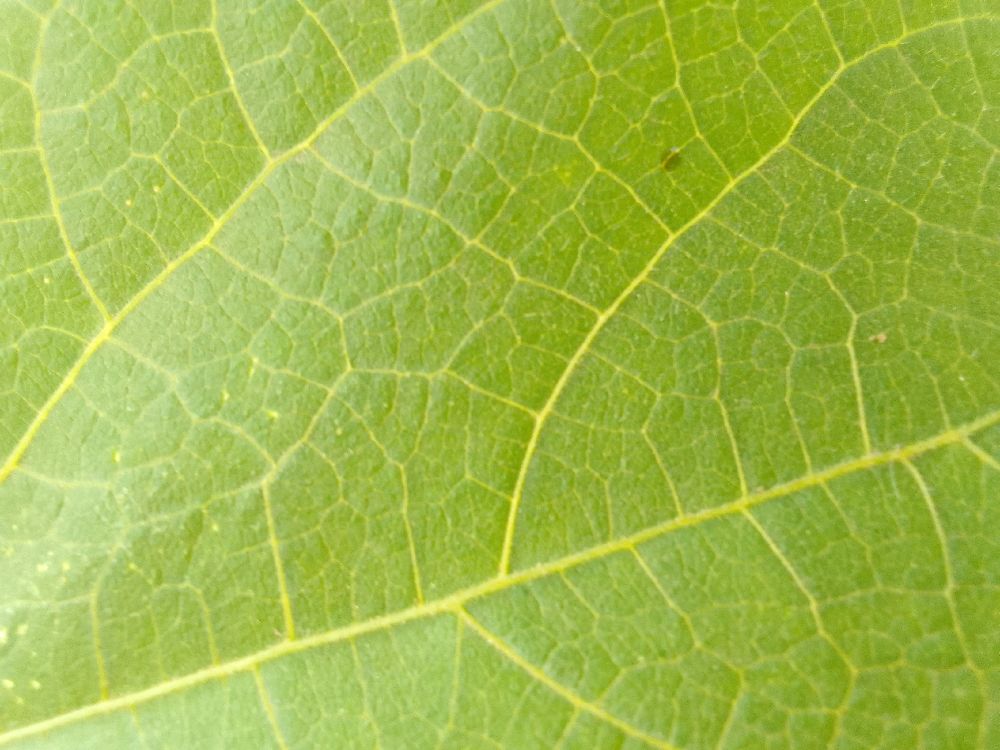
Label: healthy